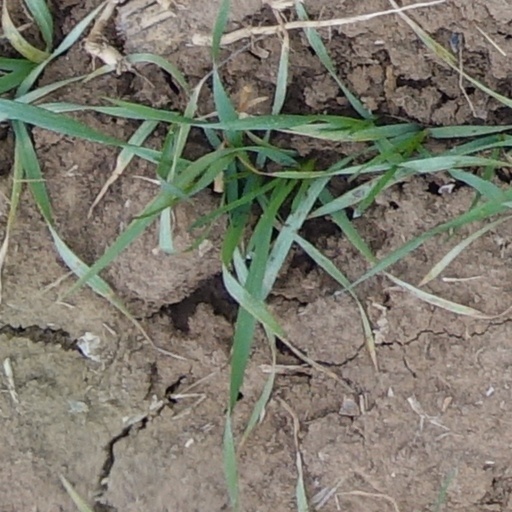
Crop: wheat